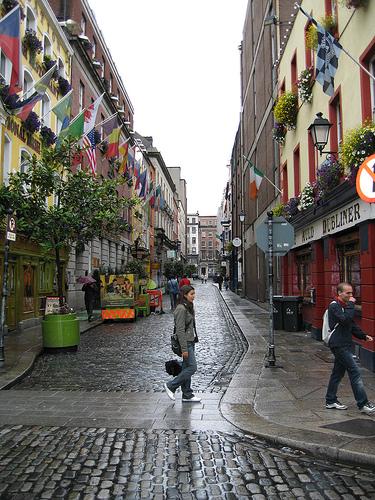
Weather: rain or strom